Darlington Point

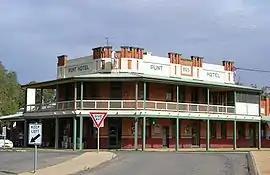
The Punt Hotel

Darlington Point is a small town on the banks of the Murrumbidgee River in the central Riverina district of western New South Wales, Australia. It is part of the Murrumbidgee Council local government area. The centre of town is four kilometres from the Sturt Highway, along Kidman Way. Darlington Point is south-west of Sydney and south of Griffith. At the , Darlington Point had a population of 1,030.